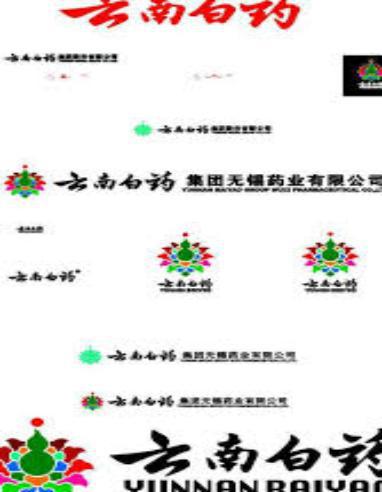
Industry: Medical